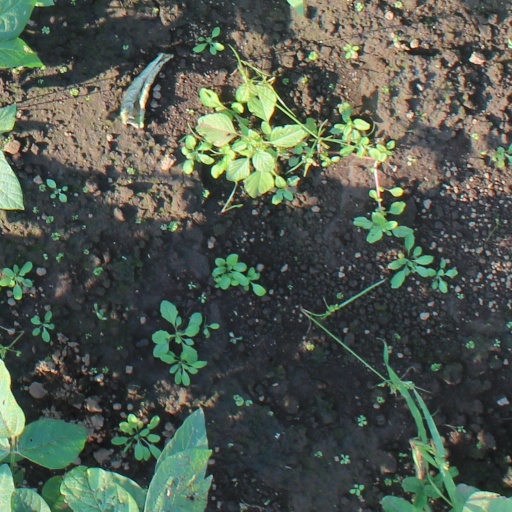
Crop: soybean